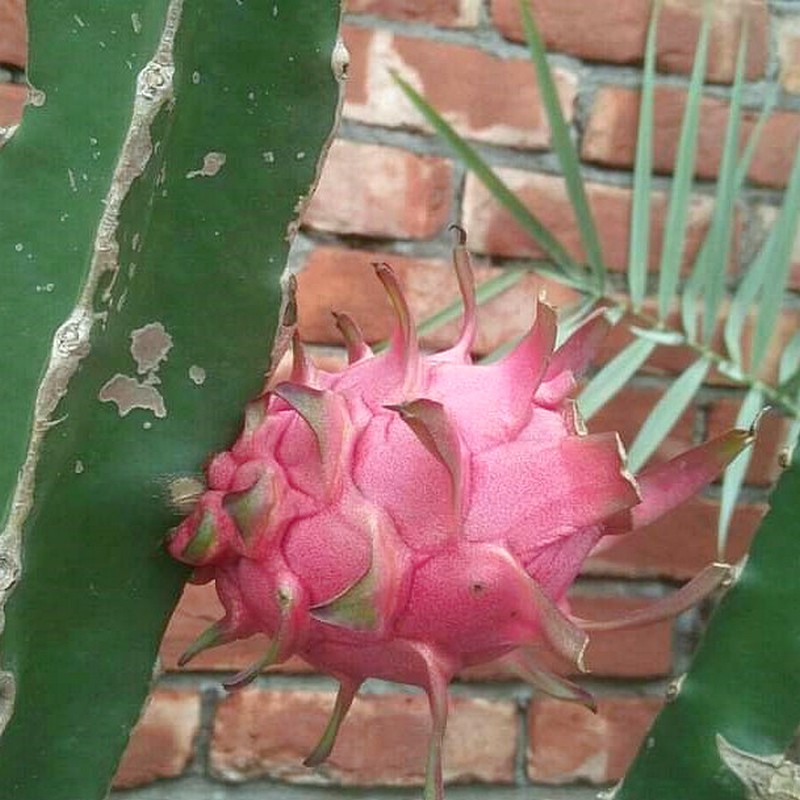
Label: Fresh Dragon Fruit